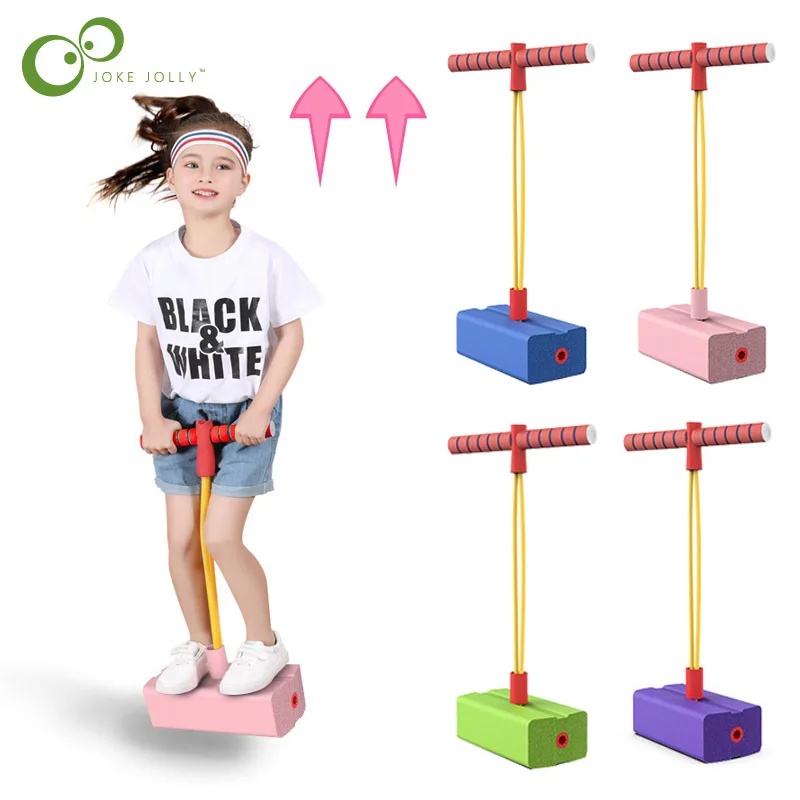
New Children'S Grow Taller Balance Toy Frog Jumping Outdoor Exercise Equipment Color Boys and Girls Fitness Bouncing Sound XPY
Specifics: Product Name: Frog jumping toy Product Model: WJ20220318001X Product Material: Plastic Product Color:As the picture show Product Size:As the picture show Product Package: OPP Bag Age Range:≥4 years old Features: Brand new and high quality. Note: Without original color box,we will use PE or bubble bag to pack it well and protect it well. Don't worry. If the item damaged, please contact us firstly immediately before leave feedback, thanks for your understanding Due to hand measure, the size may have 1-4 cm error Due to Different Monitor, the color may have difference
Brand: centuriousatomus unitied nation -- human rights rule
Category: Toys & Games > Outdoor Play Equipment > Pogo Sticks